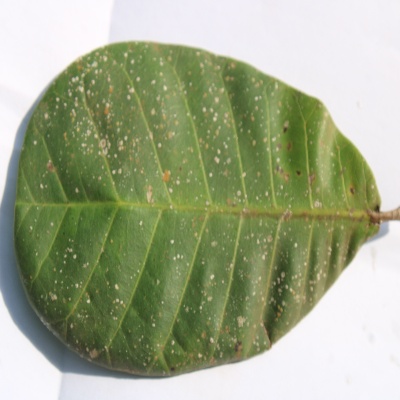
Crop: Cashew
Condition: red rust